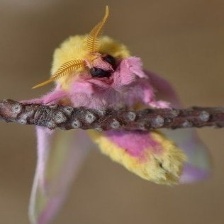
Species: ROSY MAPLE MOTH